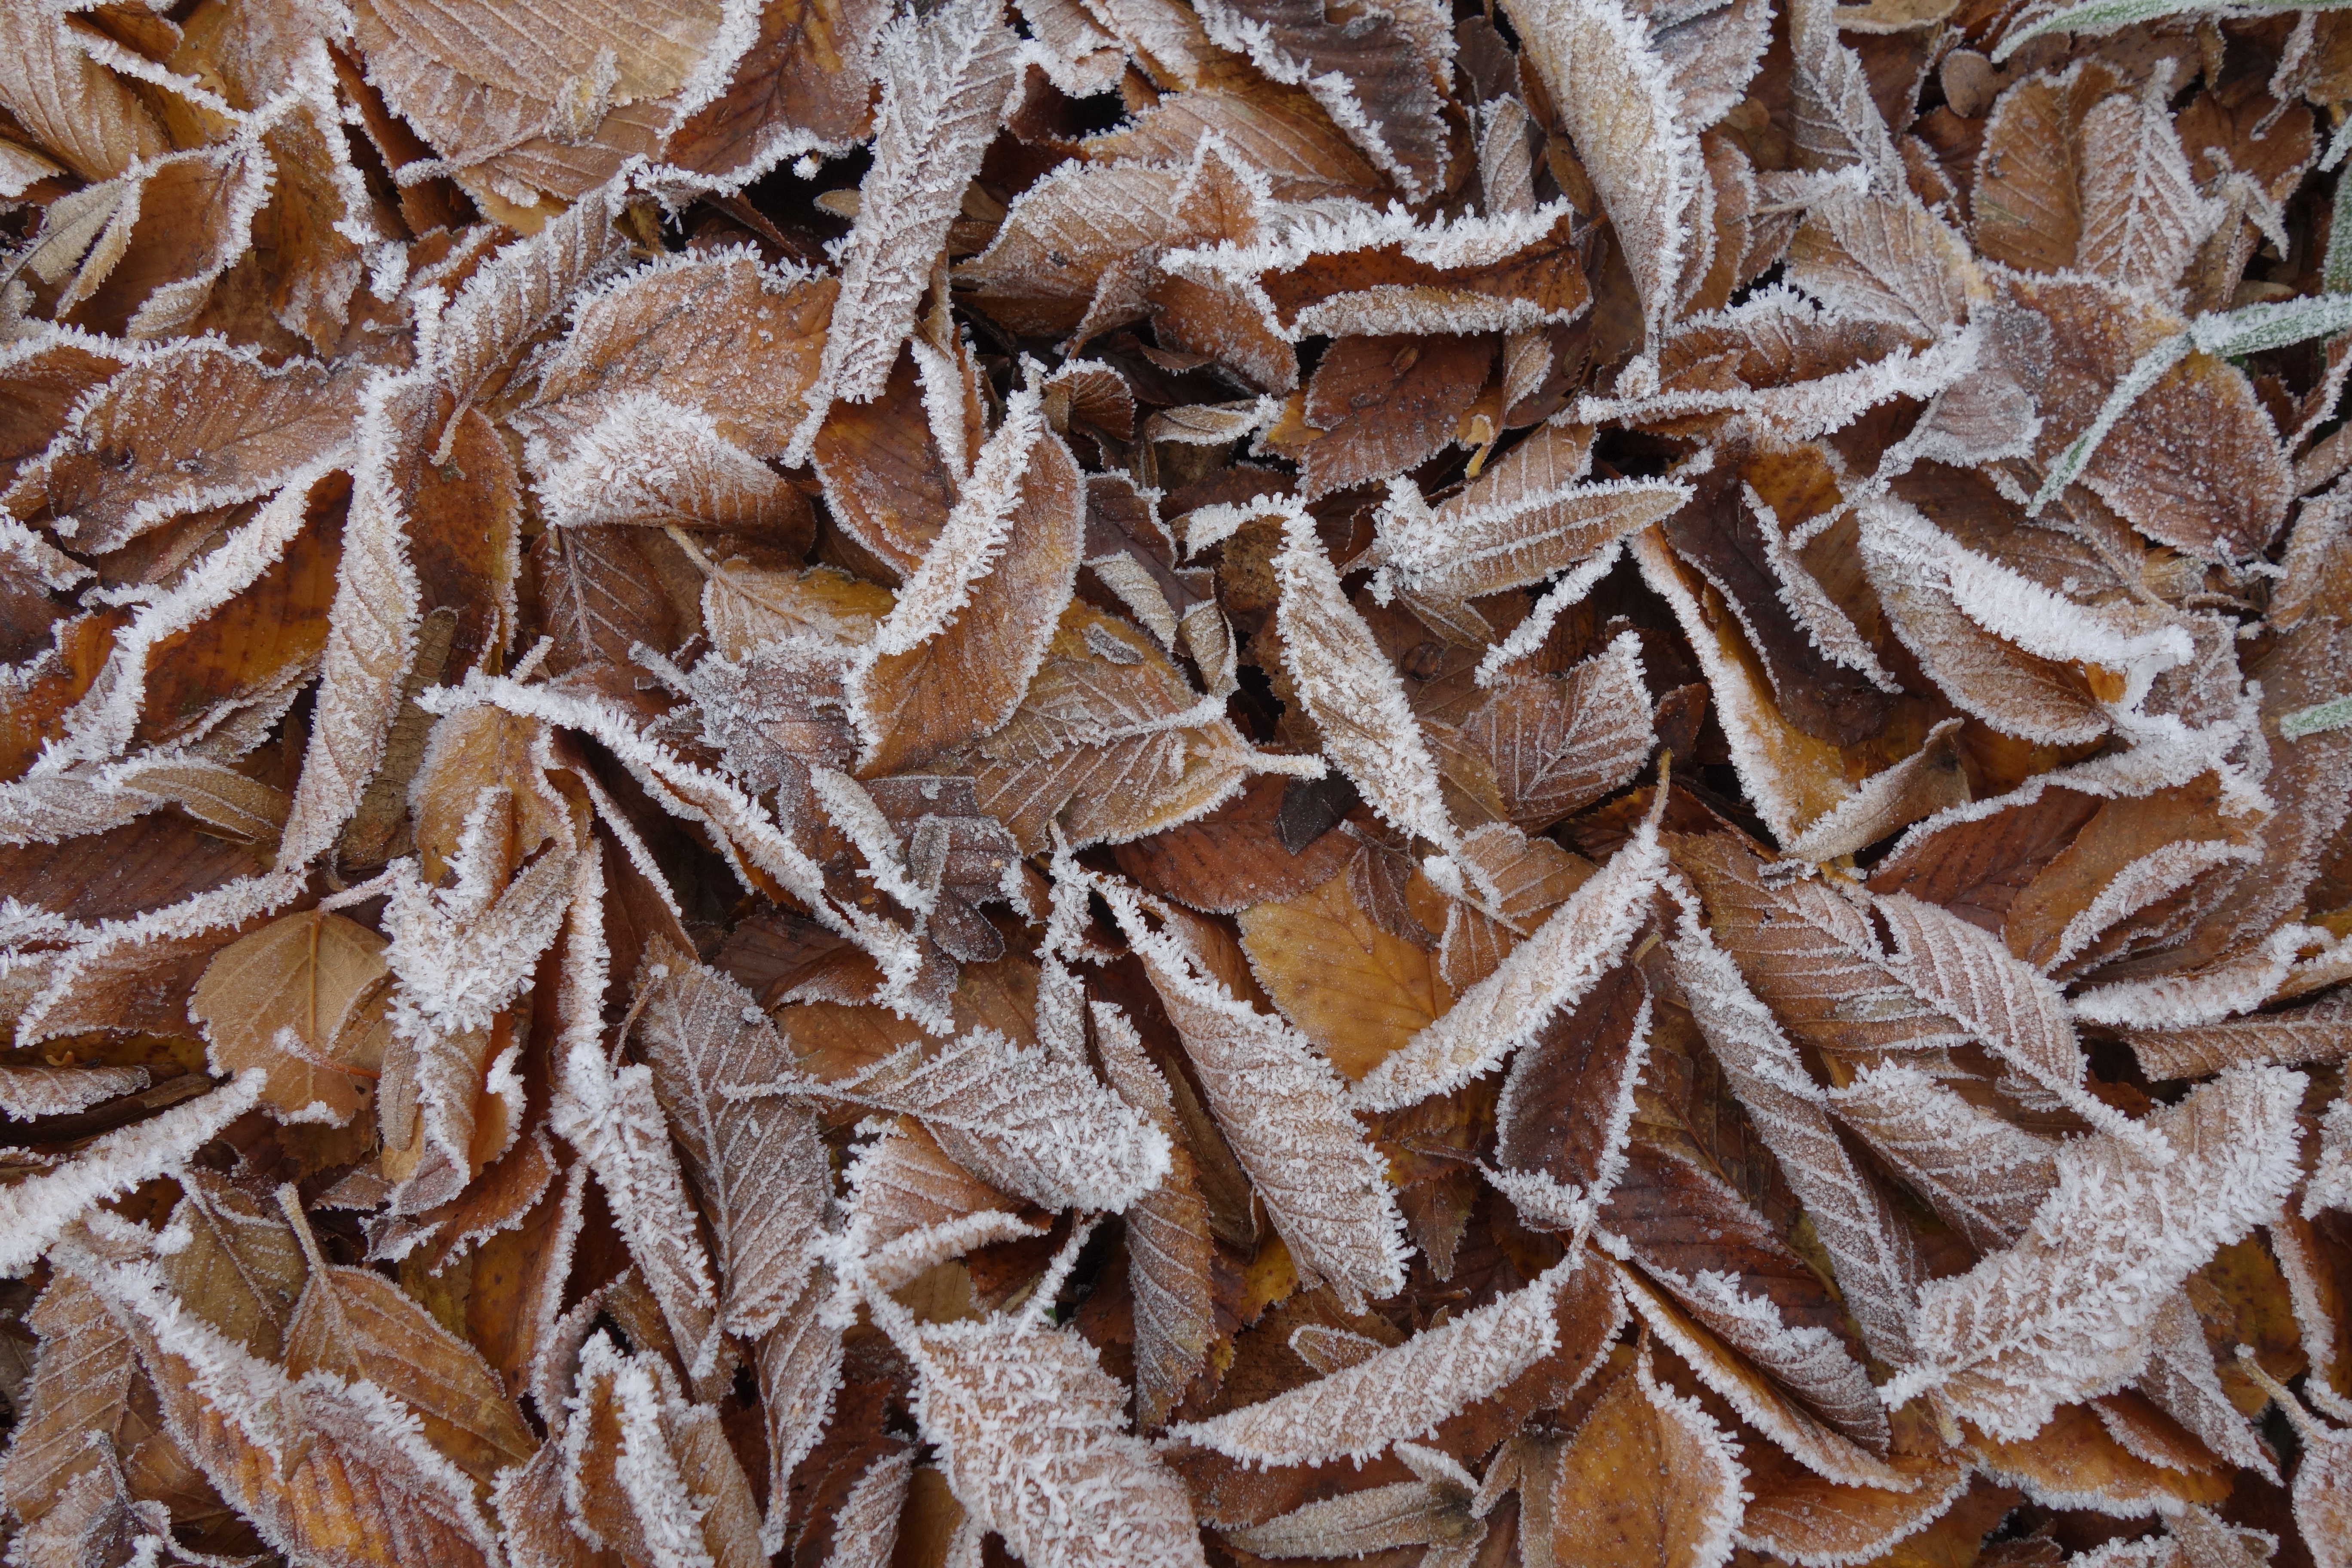
autumn, leaves, foliage, hoarfrost, rime, frost, frozen, icy, pattern, leaf, tree, freezing, winter, plant